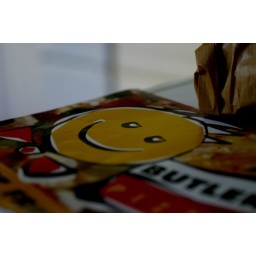
is one of the pizza places people in the house order from....they're kinda lazy